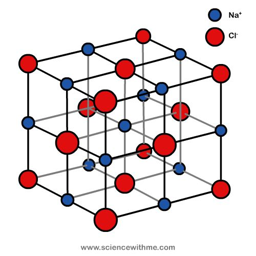
crystals are rock - solid objects made of matter wherein particles form a pattern that creates its overall shape .